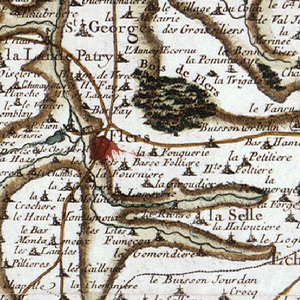
Flers est une commune française, située dans le département de l'Orne en région Normandie, peuplée de 14 734 habitants. C'est la deuxième plus grande ville du département derrière Alençon et devant Argentan. Flers fait partie de la communauté d'agglomération Flers Agglo.